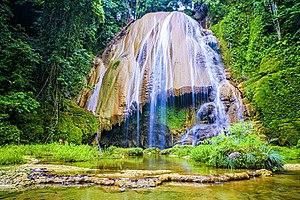
Wawonii ou Wowoni, en indonésien Pulau Wawonii et Pulau Wowoni, est une île d'Indonésie située dans la mer de Banda, au large de la péninsule sud-est de Sulawesi.
Le kabupaten de Konawe, en indonésien Kabupaten Konawe, est un kabupaten de la province indonésienne de Sulawesi du Sud-Est. Son chef-lieu est Unaaha.